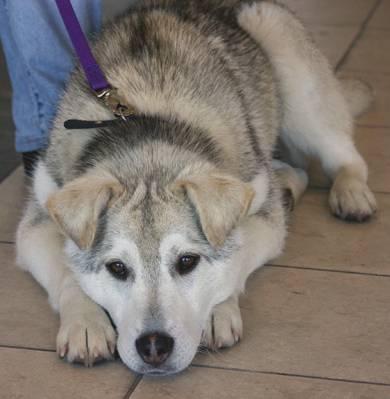
dog